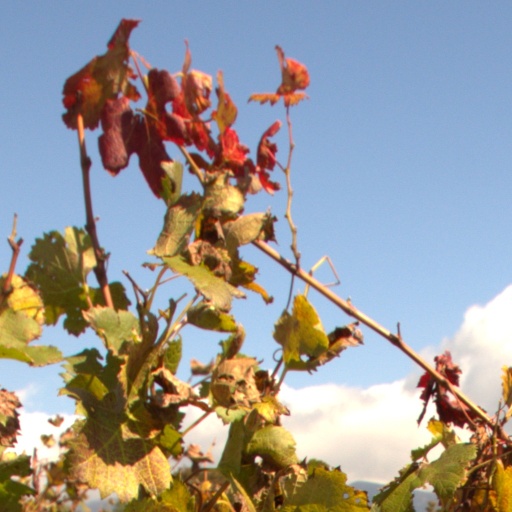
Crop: grape